Toshio Matsumoto (dancer)

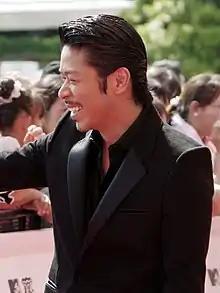
Matsumoto at the 2014 MTV Video Music Awards Japan

is a Japanese dancer, actor and director. He is member and former performer of J-Pop group Exile. He was part of the first generation J Soul Brothers. Since 2016 he has been serving as the chairman of the Gekidan Exile Matsu-gumi.